Swarthmore College

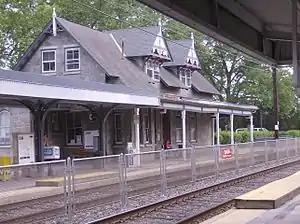
Swarthmore SEPTA Station at the foot of campus

"Voices" was founded in 2017 as "an online news publication solely dedicated to centering marginalized voices and creating space for them to tell their own stories", in response to controversial articles about African-American protests in the already-existing online publication "The Daily Gazette". In May 2018, "The Daily Gazette", which had been published since 1996, merged with "The Phoenix".